Menny

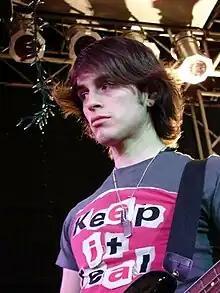

Manuel Alejandro Carrasco de la O, (born January 21, 1983, in Chihuahua, Mexico) commonly known as Menny, is a Mexican singer / songwriter, and former contestant of the popular Mexican reality television series "La Academia" and "Segunda Oportunidad".